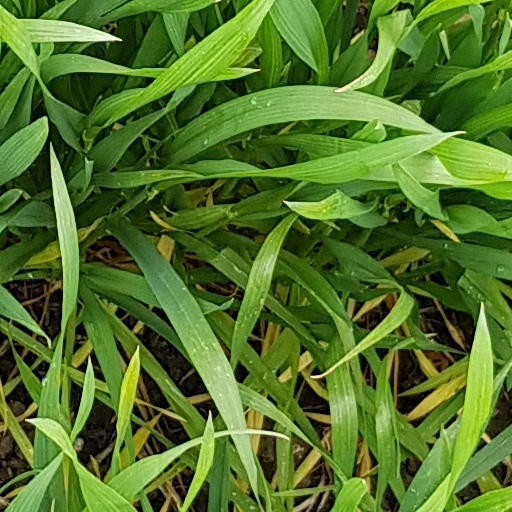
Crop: wheat